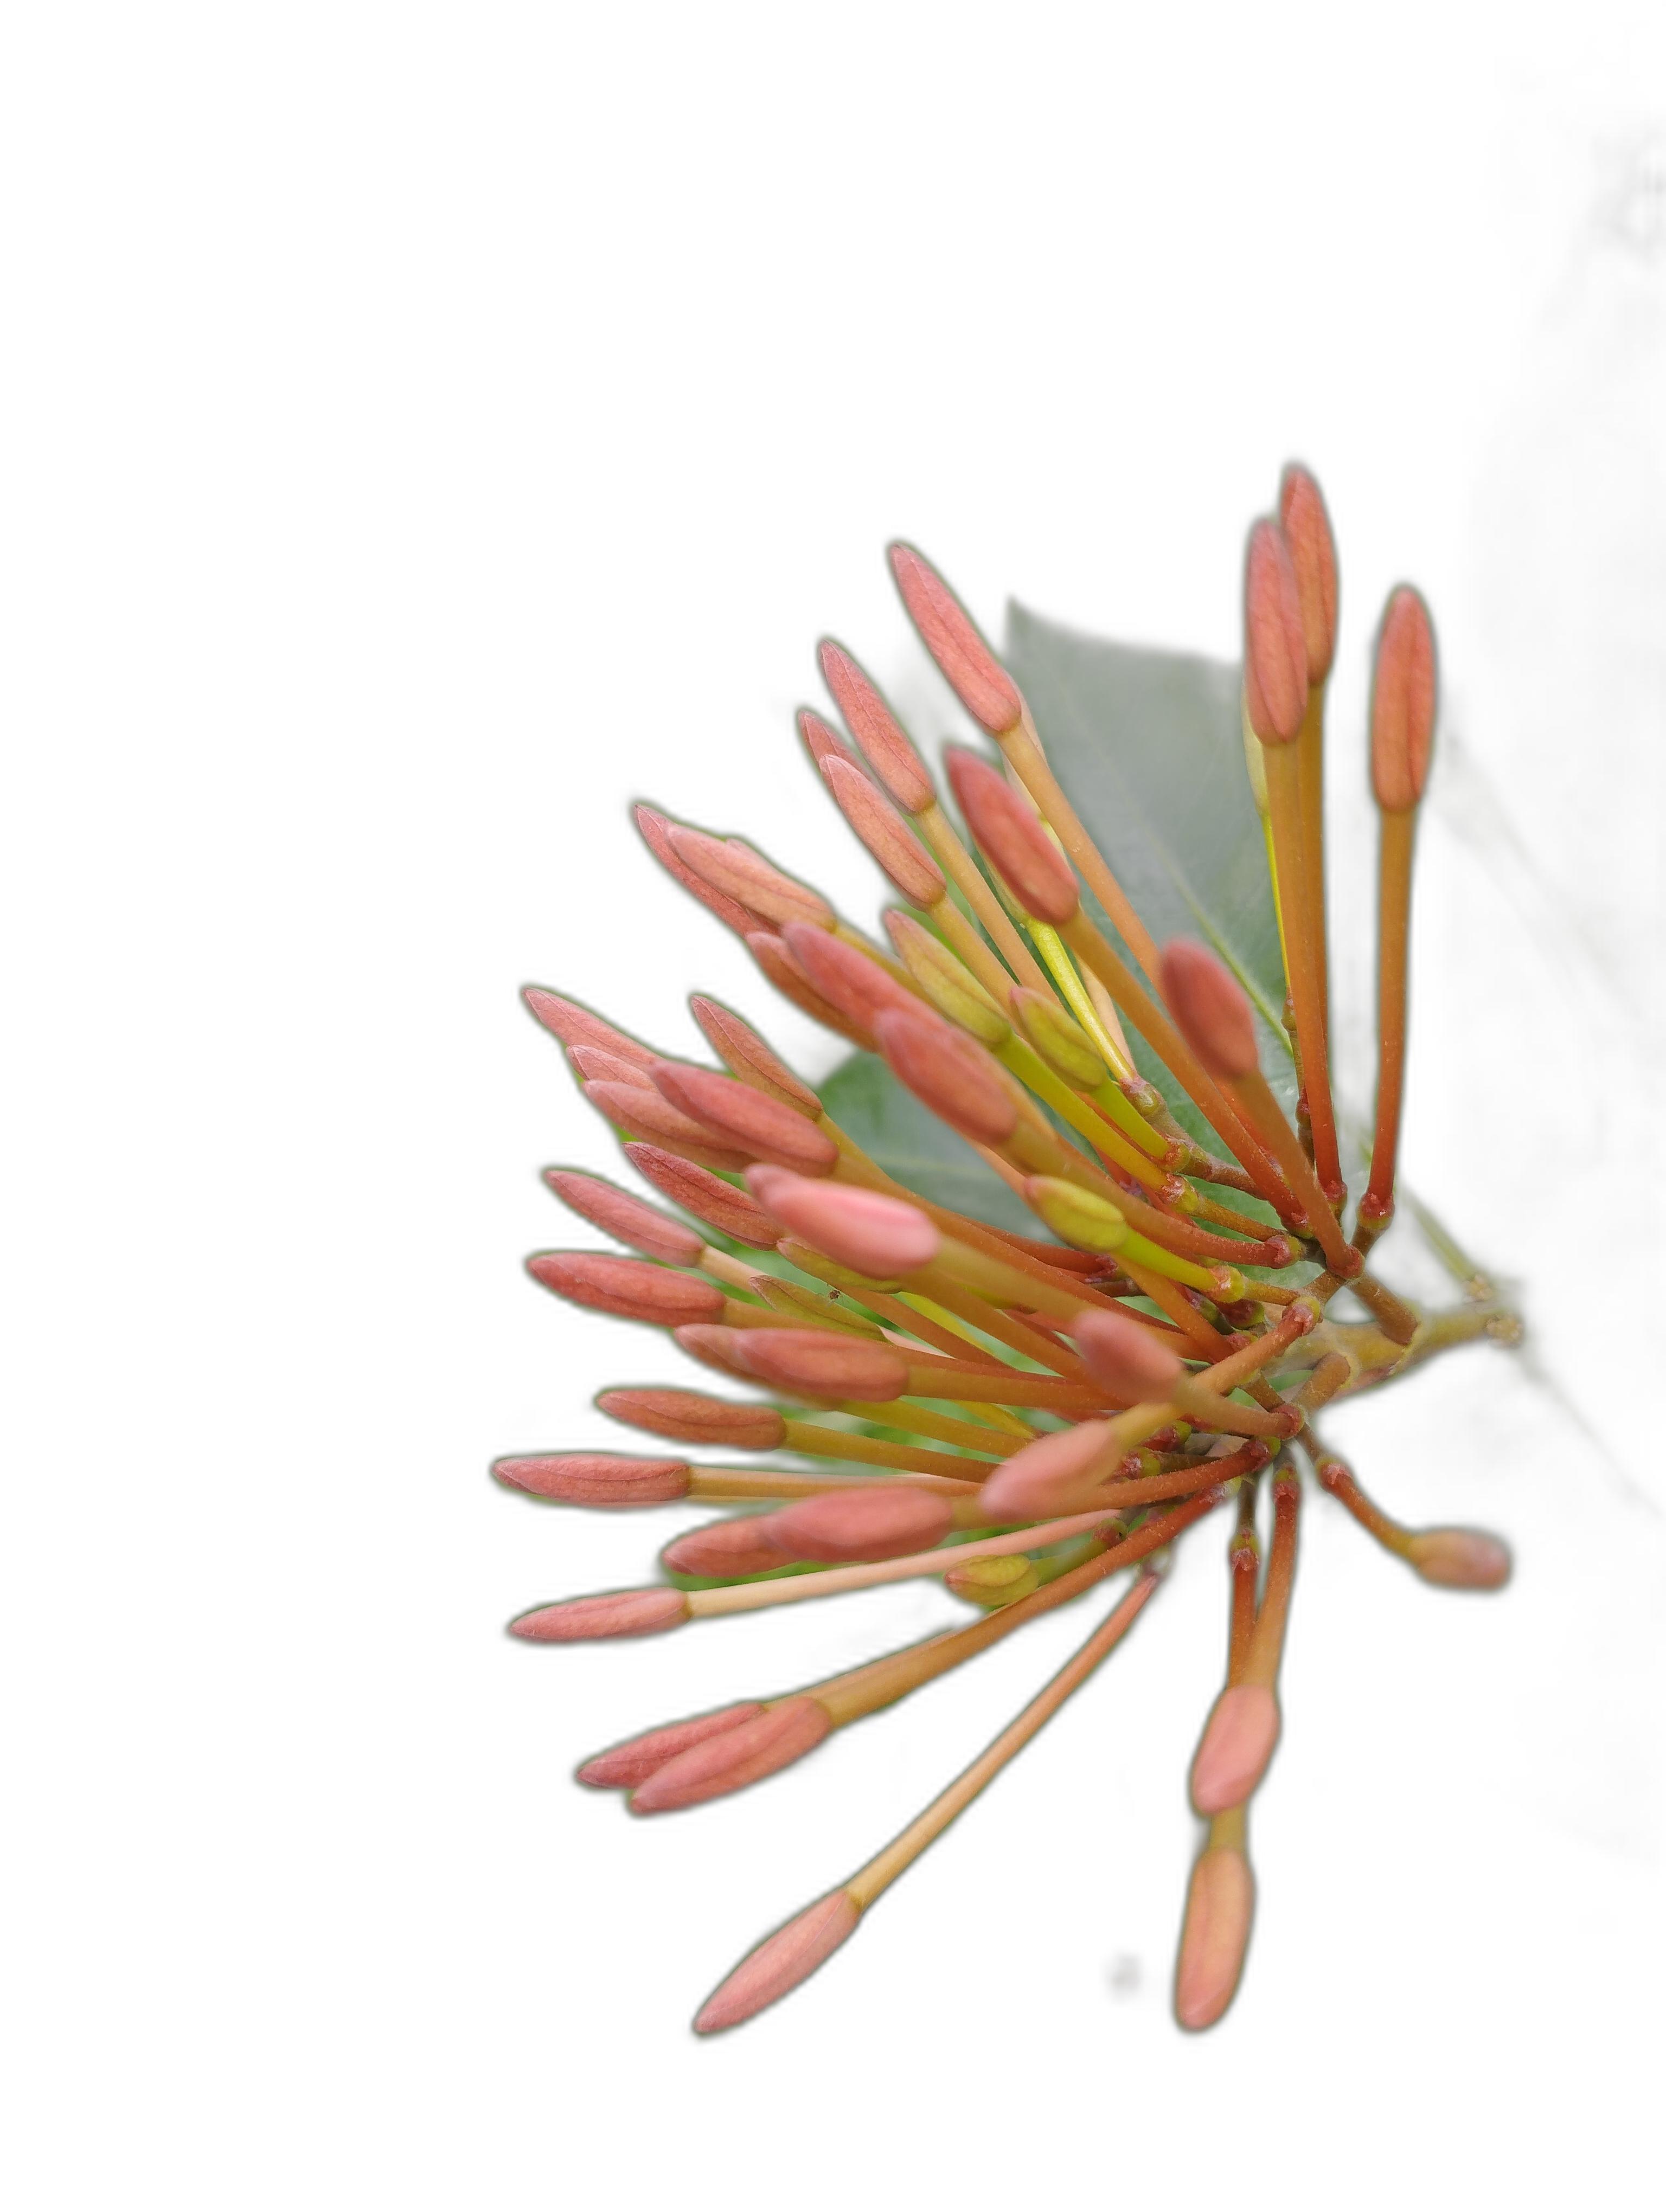
Label: Jungle geranium